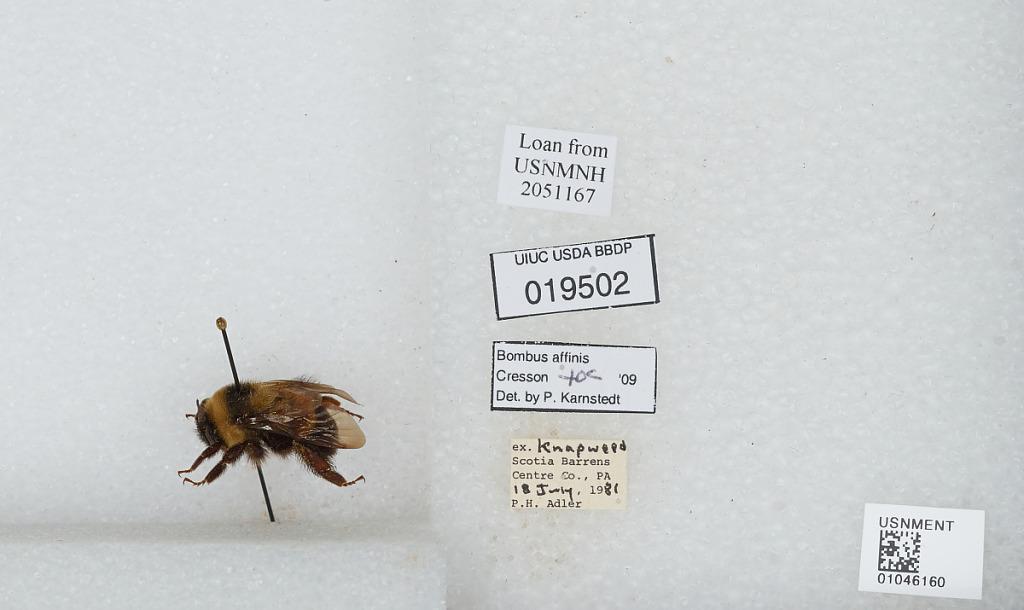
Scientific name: Bombus sp.
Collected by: P. Adler
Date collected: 1981-7-18
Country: United States
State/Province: Pennsylvania
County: Centre
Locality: Scotia Barrens
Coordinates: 40.7997, -77.9461
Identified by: Karnstedt, P.